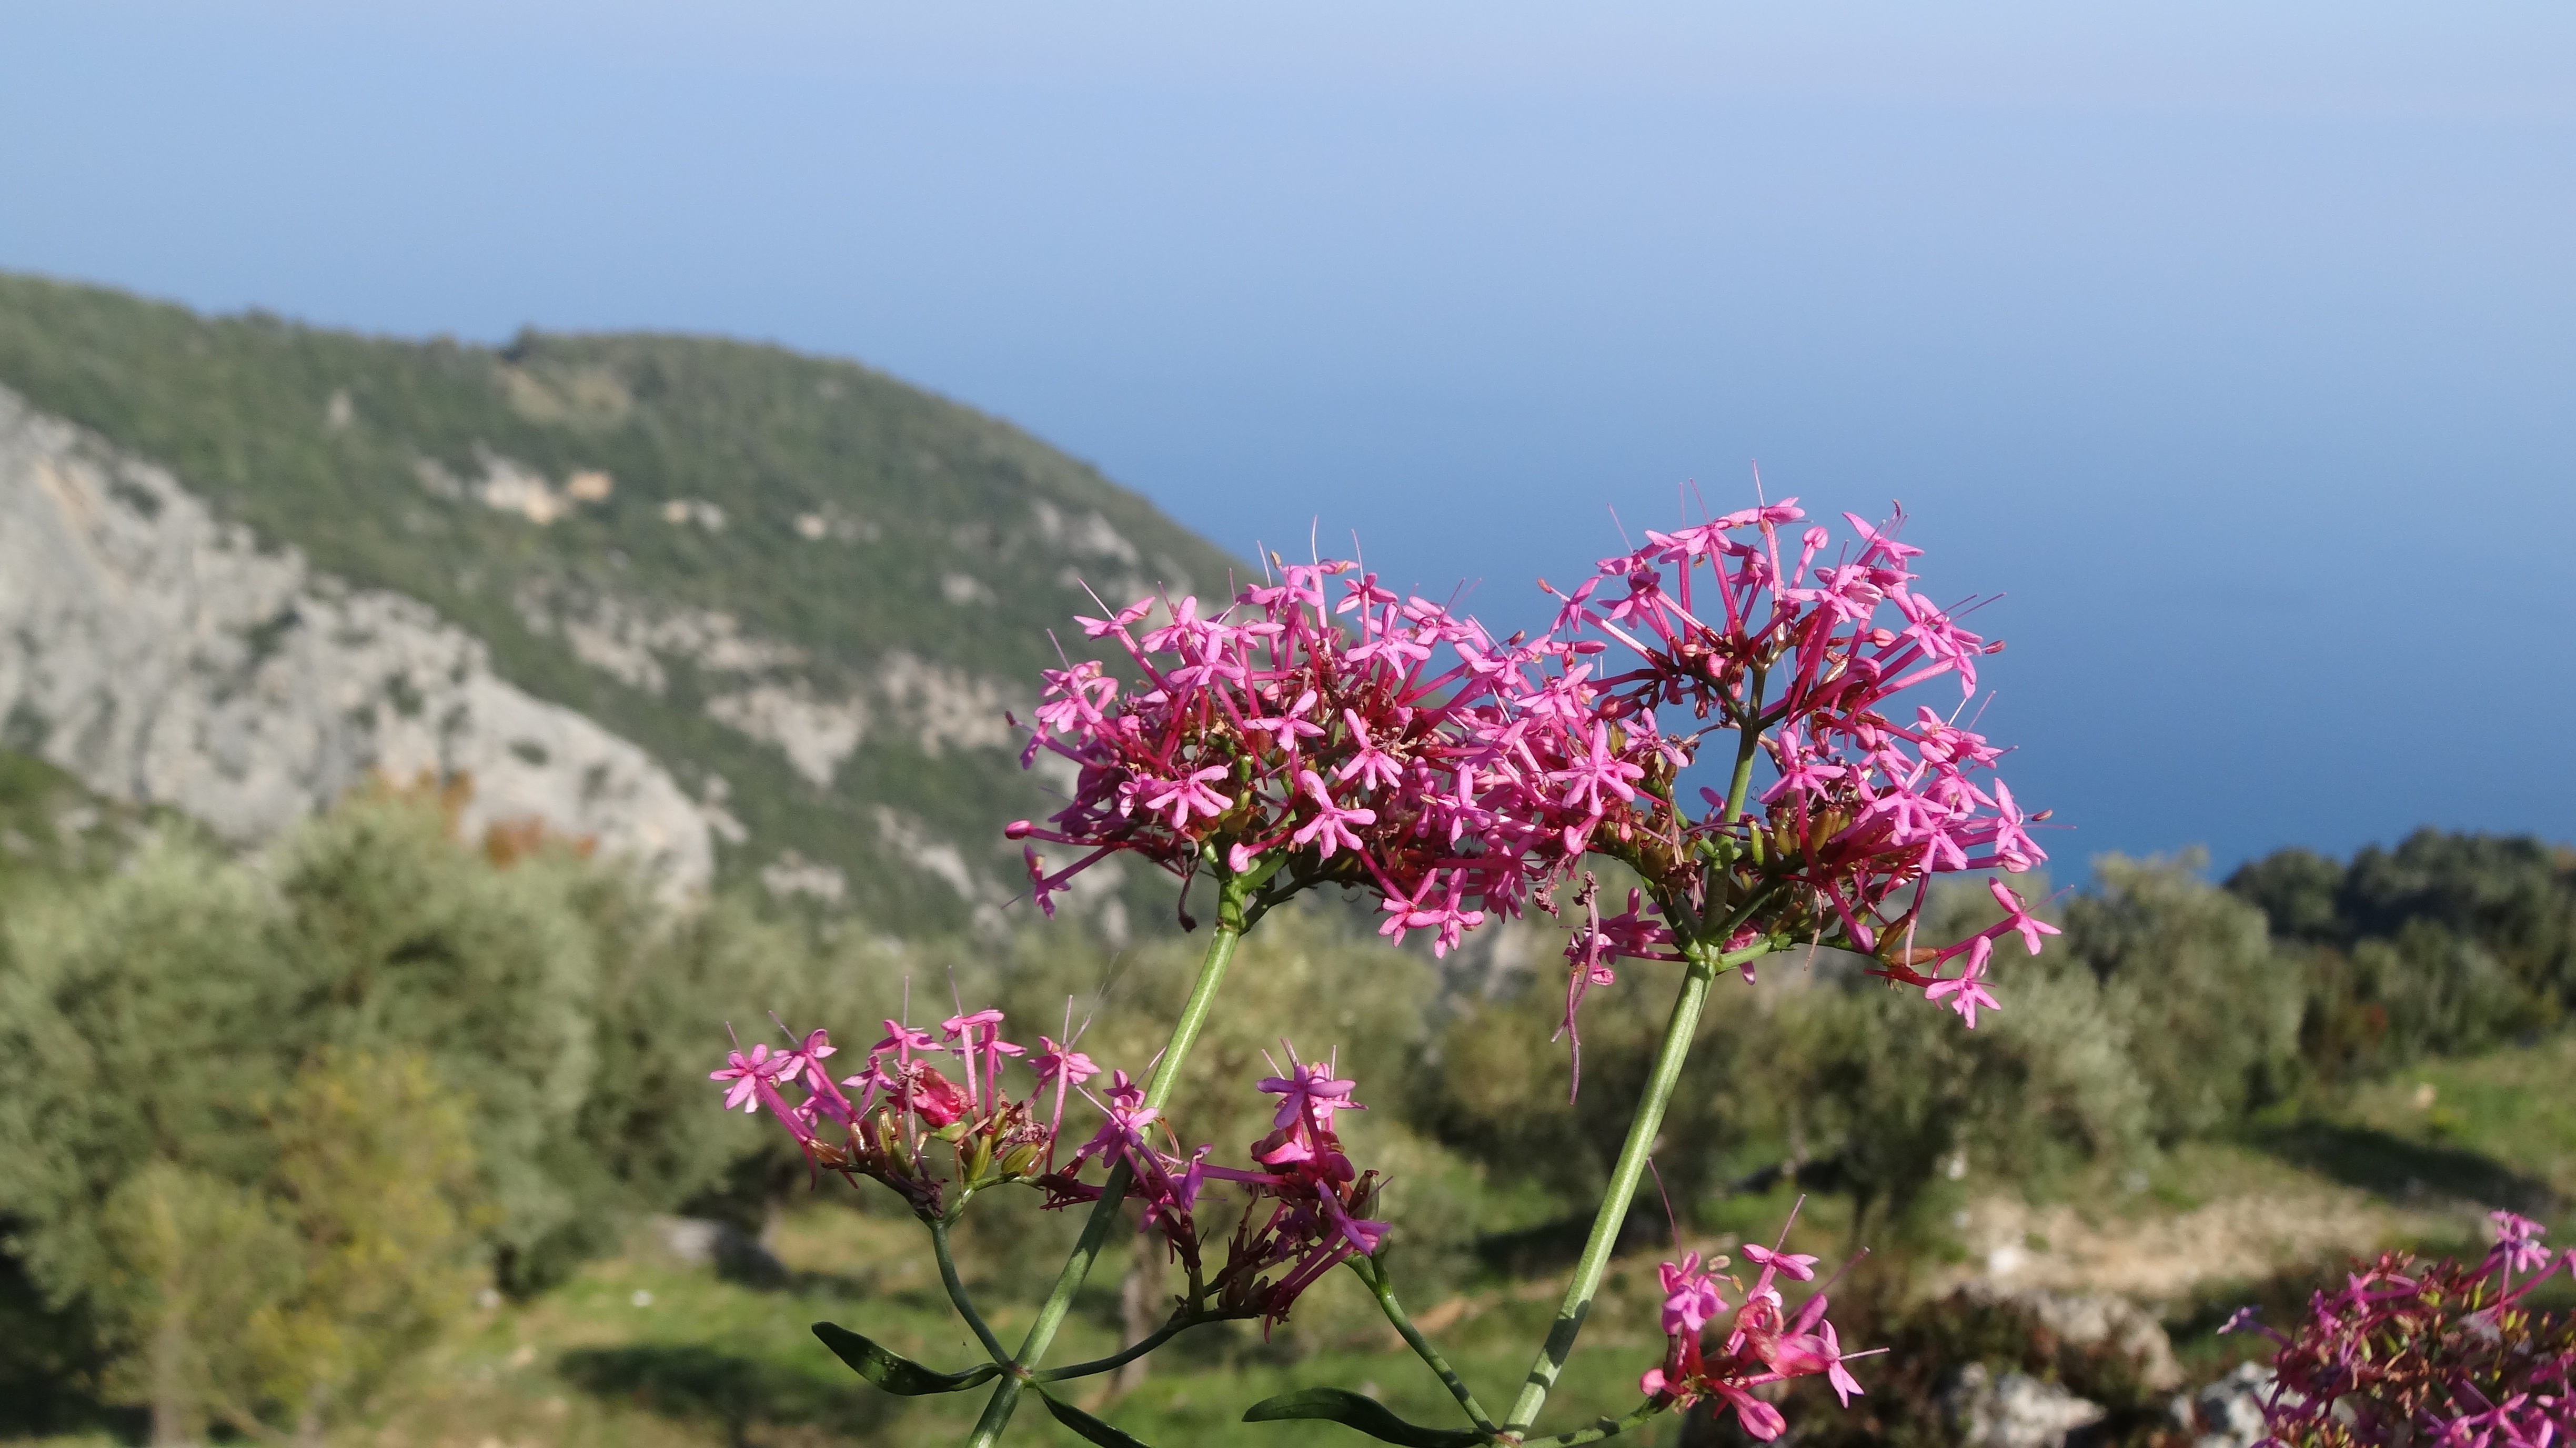
sea, nature, blossom, mountain, plant, meadow, flower, botany, flora, wildflower, mountains, shrub, greece, ecosystem, flowering plant, greek island, after the rain, land plant